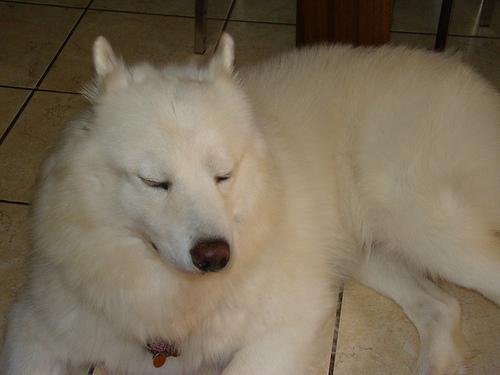
Breed: samoyed